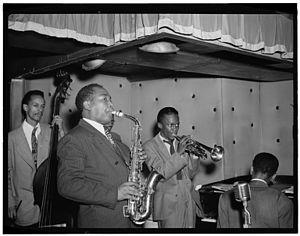
Irving Sidney « Duke » Jordan, né à New York le 1ᵉʳ avril 1922 – mort le 8 août 2006 à Valby, est un pianiste et compositeur de jazz bebop américain.